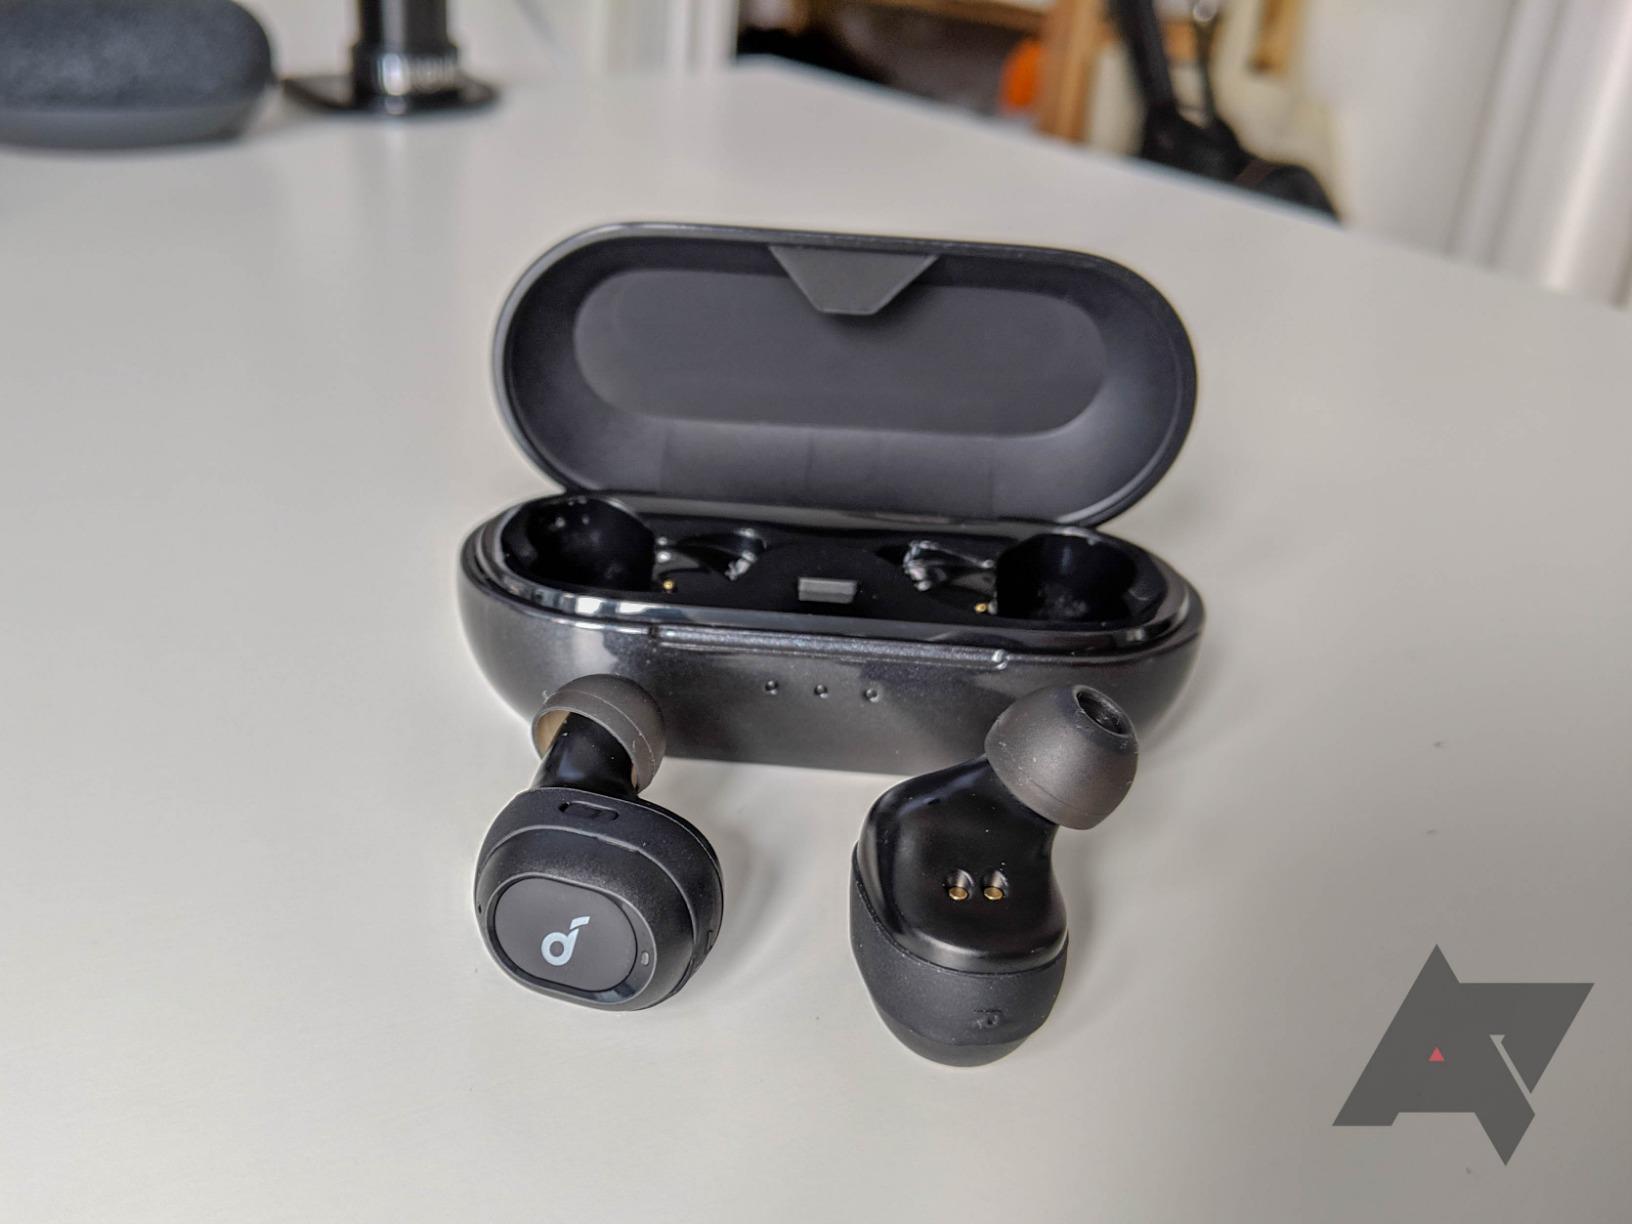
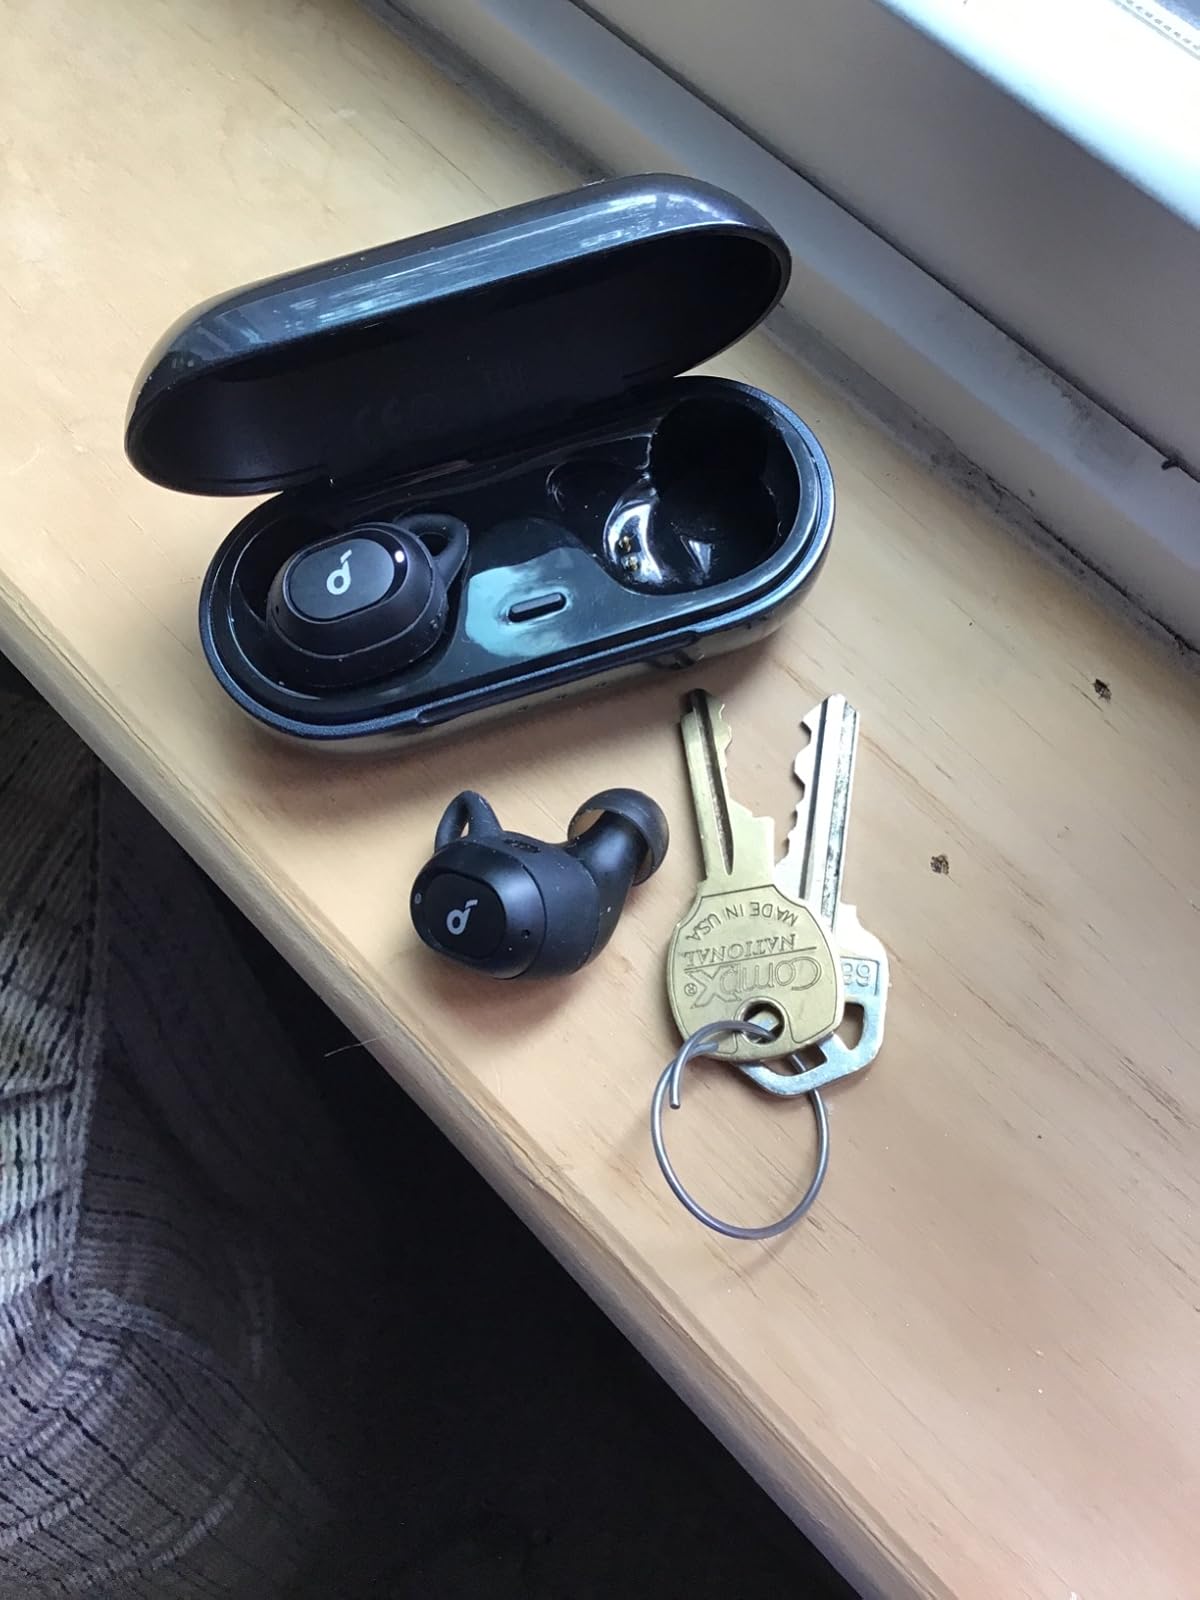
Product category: earbuds
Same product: yes